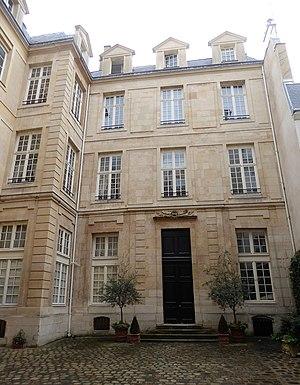
Hôtel de Sagonne 28 rue des Tournelles cour
L'hôtel de Sagonne est un ancien hôtel parisien situé au nᵒ 28 rue des Tournelles et nᵒ 23 boulevard Beaumarchais, dans le Marais à Paris.